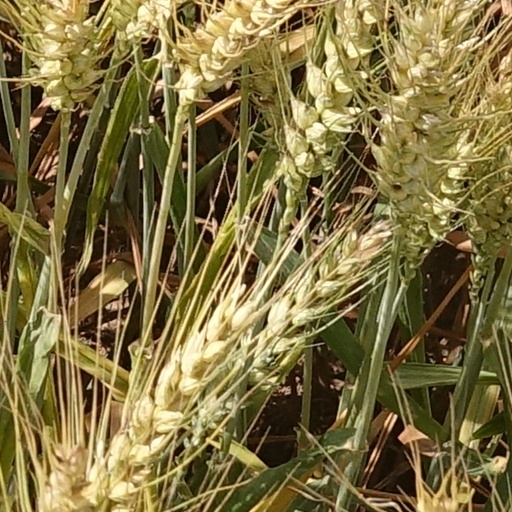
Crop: wheat